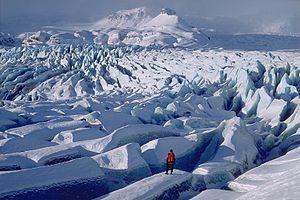
Le Vatnajökull est la plus grande calotte glaciaire d'Islande. C'est le deuxième glacier le plus volumineux d'Europe après la calotte glaciaire de l'île Severny et le deuxième le plus vaste d'Europe après l'Austfonna. Situé dans le Sud-Est de l'Islande, il est entièrement inclus dans le parc national du Vatnajökull.